Mt. San Antonio College

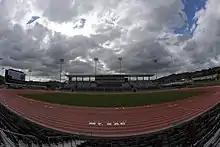
New Hilmer Lodge Stadium (March 2020)

The Mt. San Antonio College (Mt. SAC) athletics teams, the "Mounties", have captured a total of 76 California Community College Athletic Association (CCCAA) state championships, with 49 titles coming since 2000. Mt. SAC currently fields 23 intercollegiate sports including: baseball (M), basketball (M & W), beach volleyball (W), cross country (M & W), football (M), golf (M & W), soccer (M & W), softball (W), swimming (M & W), tennis (M & W), track and field (M & W), volleyball (W), water polo (M & W), and wrestling (M). Mt. SAC competes in the South Coast Conference in most sports, with golf (Orange Empire), wrestling (So Cal Wrestling Alliance) and football (SoCal Football Association - National Division Central Conference) hosted in other conferences.